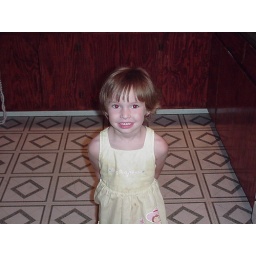
This is the little girl I live with, her brother is the drunk looking little boy in another picture I have up!